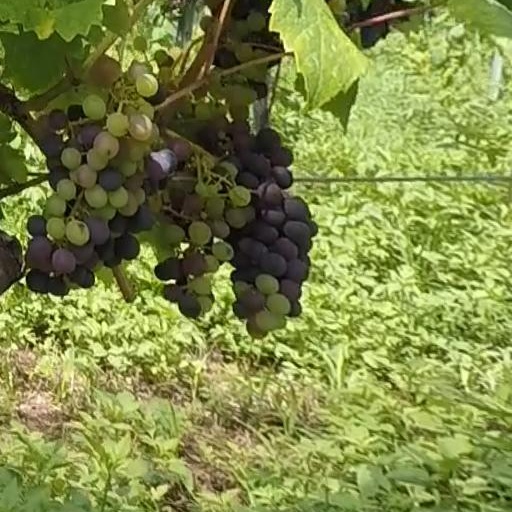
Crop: grape